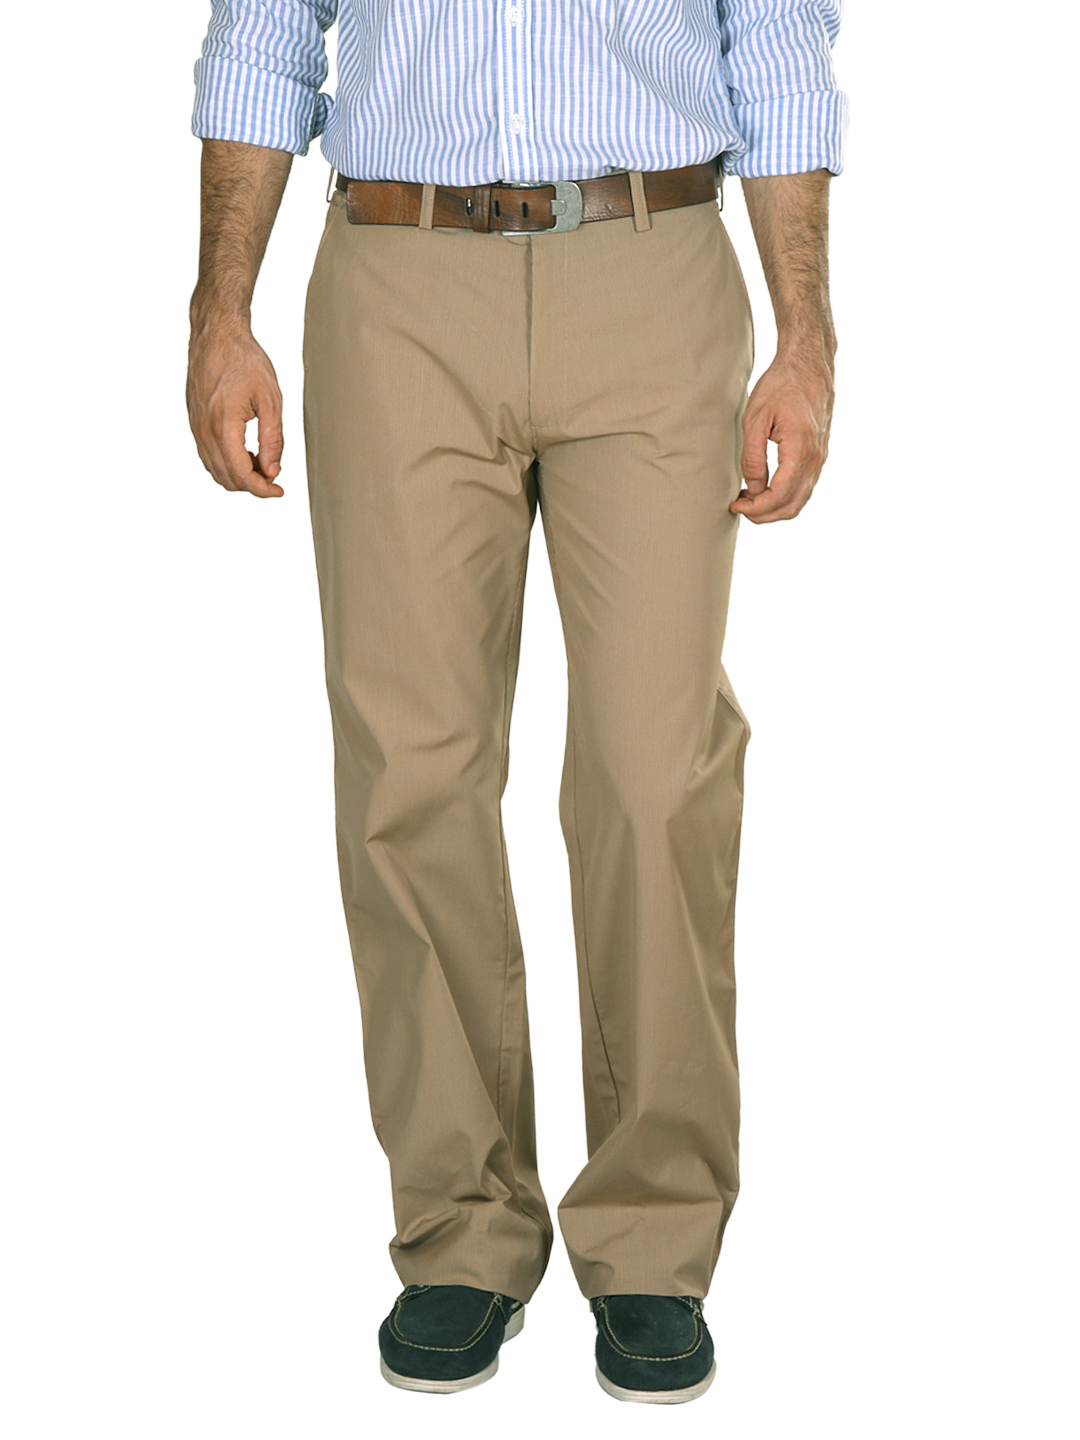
Peter England Men Brown Trousers
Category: Apparel / Bottomwear / Trousers
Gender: Men
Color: Brown
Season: Summer 2012
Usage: Formal